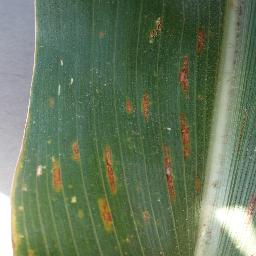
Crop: corn
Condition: (maize)_cercospora_spot_gray_spot